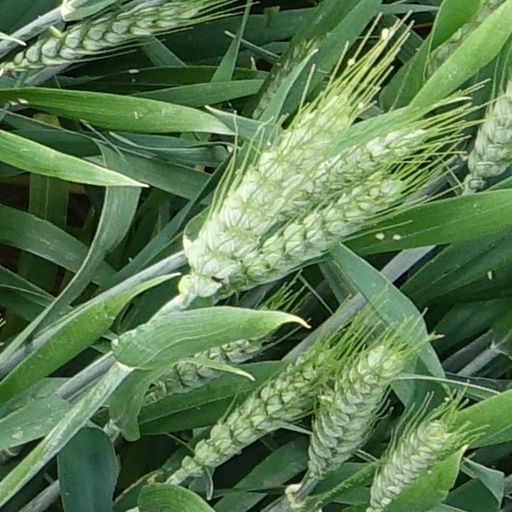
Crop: wheat